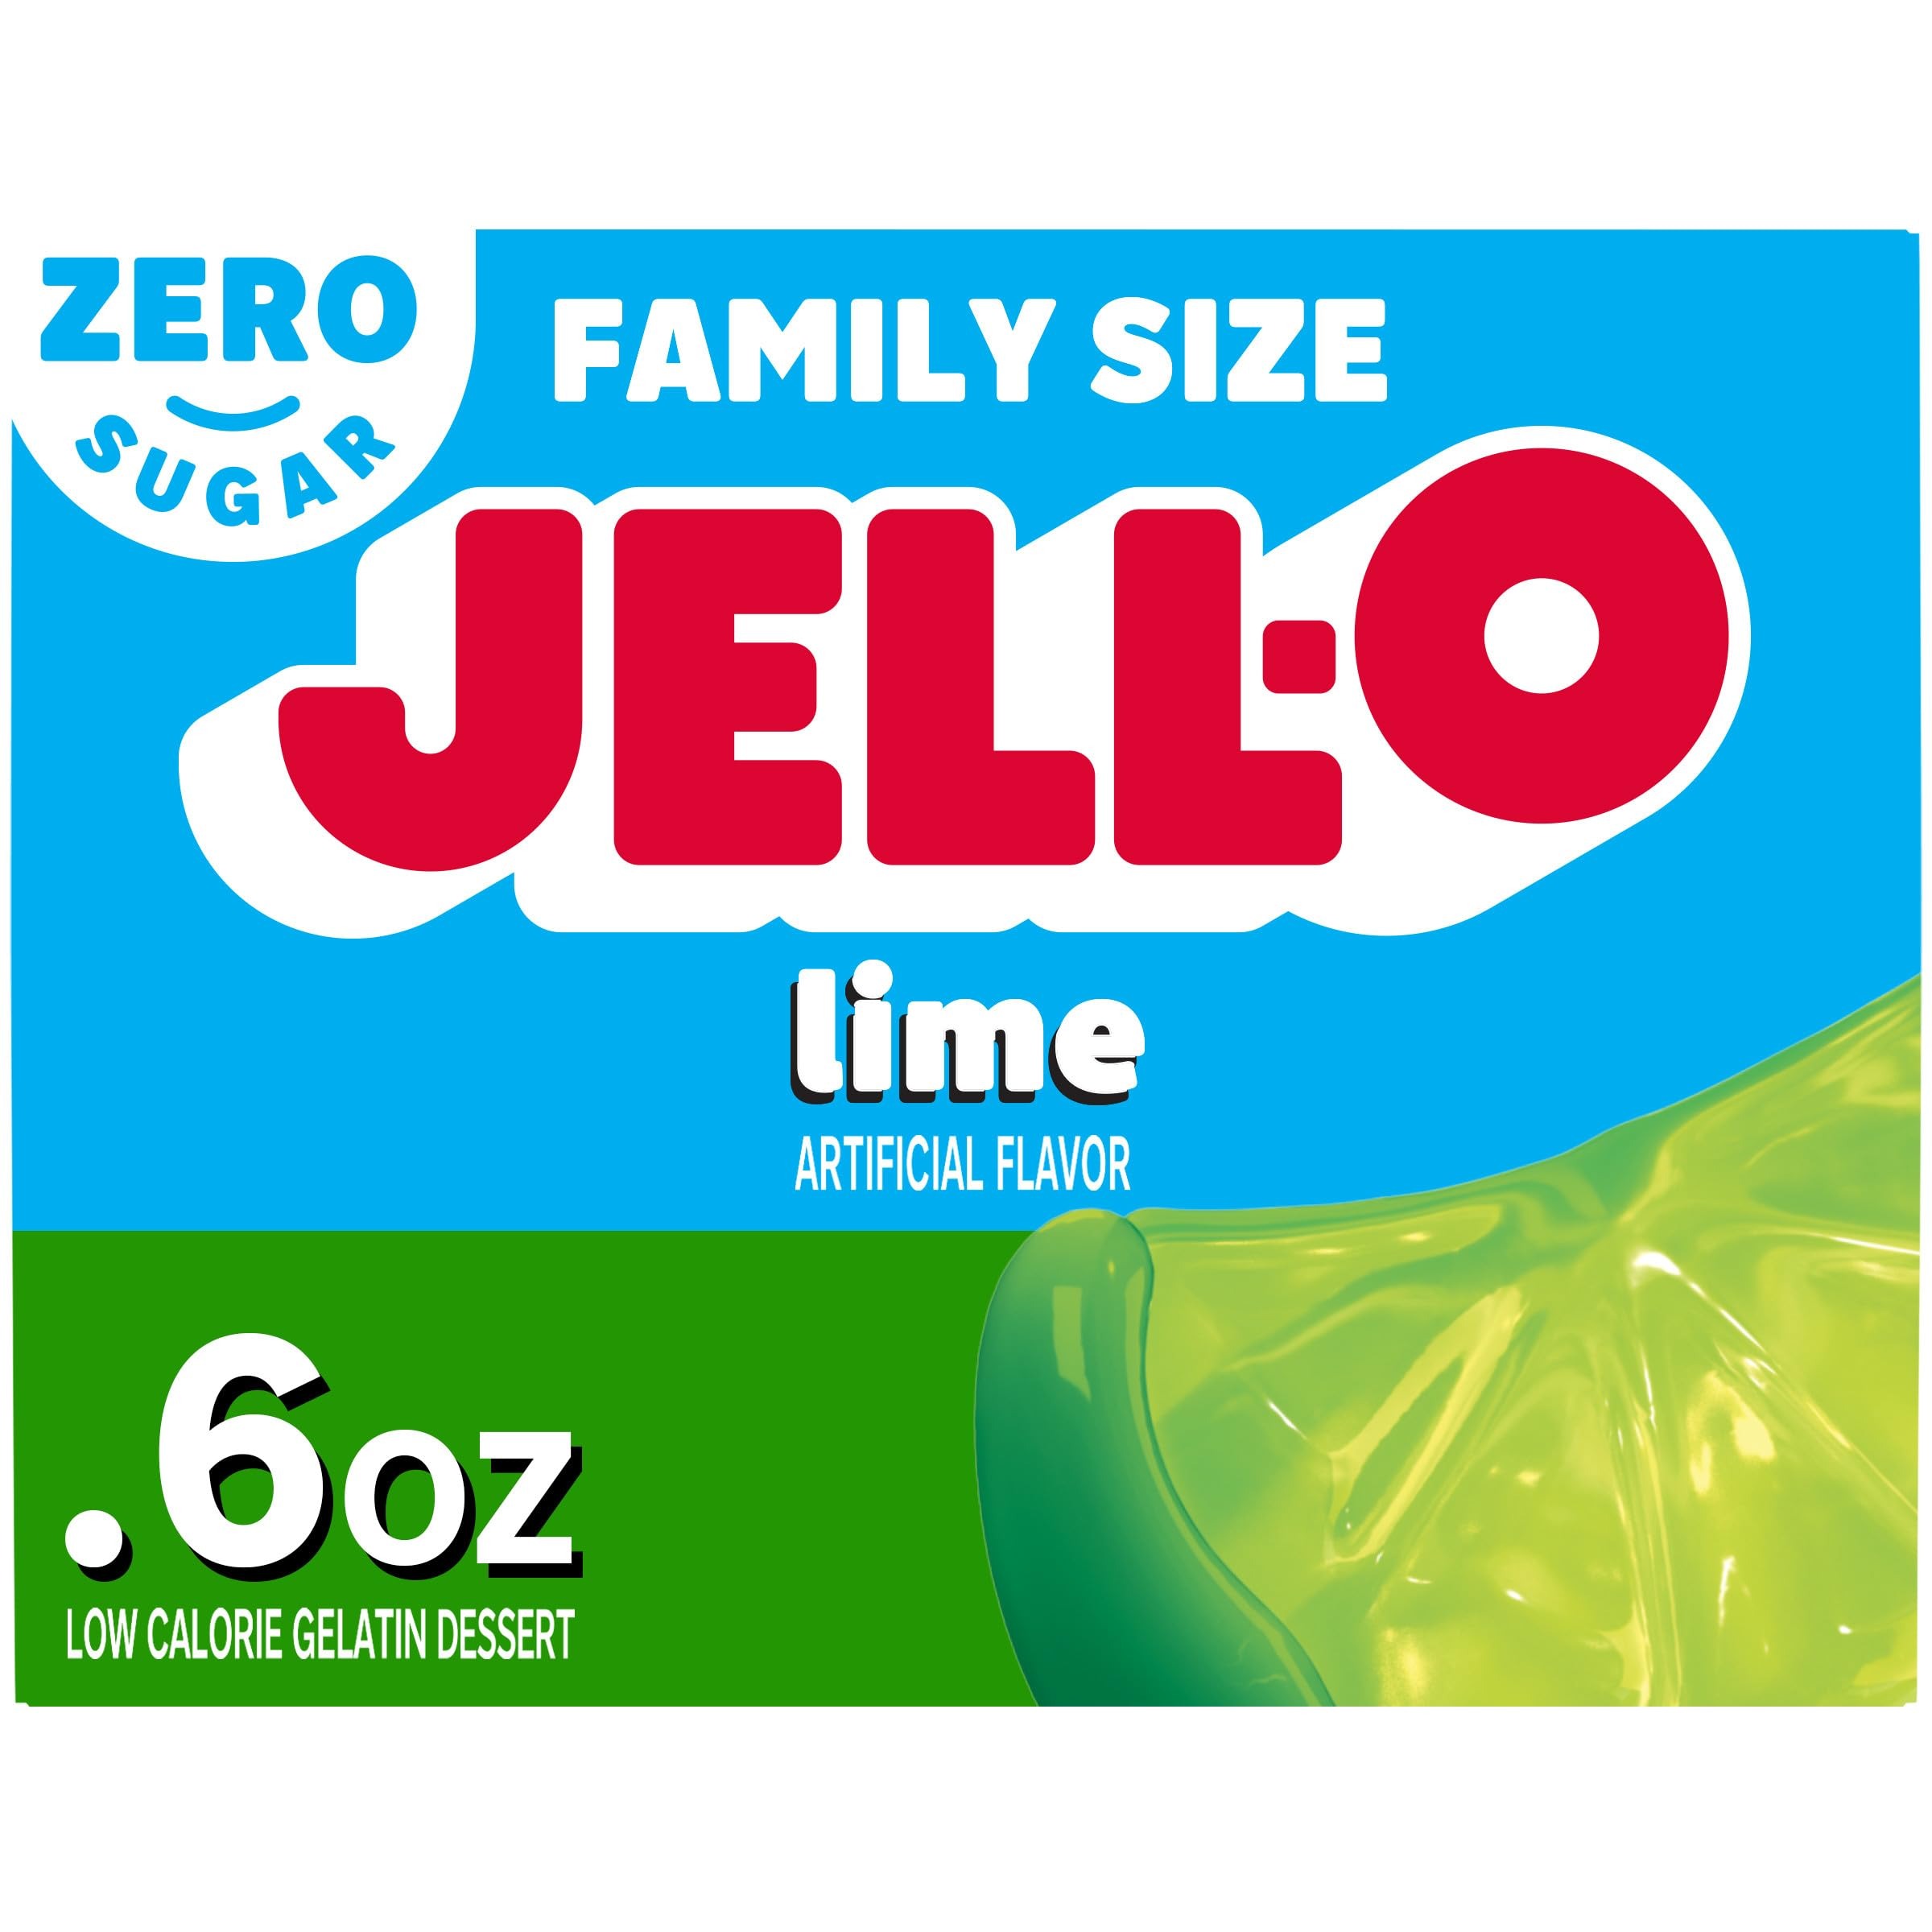
Item Name: Jell-O Gelatin Mix, Lime Sugar Free, 0.6 oz
Bullet Point 1: One 0.6 oz. box of Jell-O Sugar Free Lime Instant Gelatin Mix
Bullet Point 2: Jell-O Sugar Free Lime Instant Gelatin Mix is a delicious sugar-free dessert that's easy to make
Bullet Point 3: Fat free per serving gelatin makes a good snack option
Bullet Point 4: This low calorie gelatin contains 10 calories per serving
Bullet Point 5: Packaged in a sealed pouch
Value: 0.6
Unit: Ounce

Price: 1.78